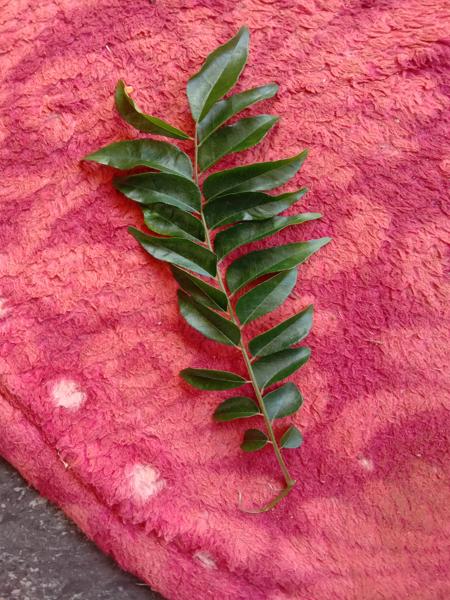
Plant: Curry